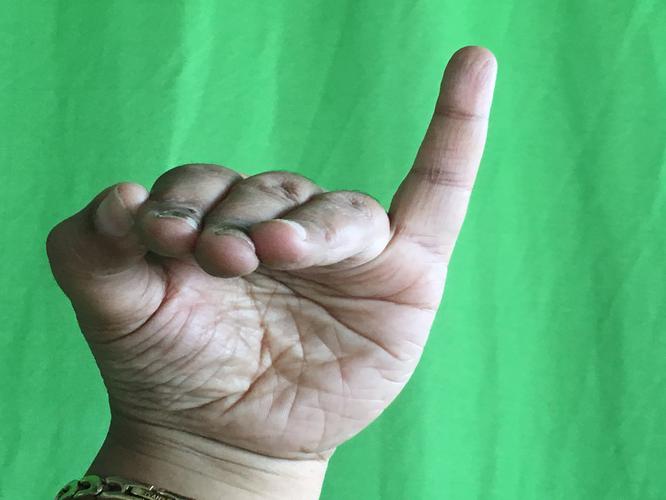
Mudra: Hamsapaksha
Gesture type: double_hand